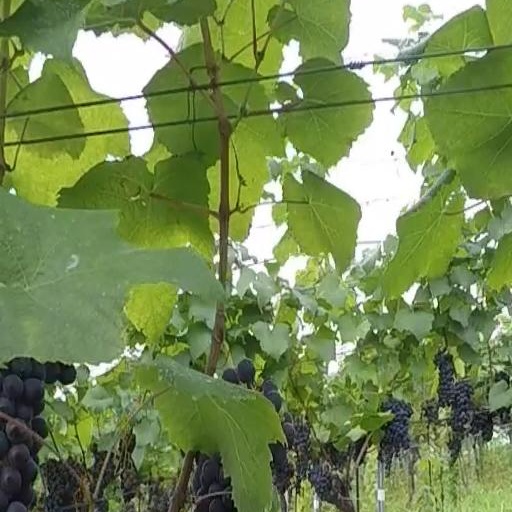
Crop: grape